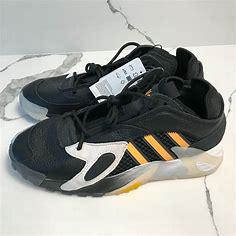
Brand: adidas
Model: originals Adidas Originals Streetball